Miracles from Heaven

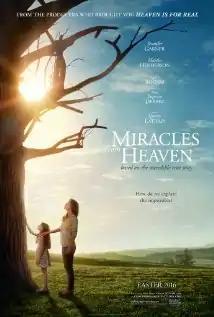
Theatrical release poster

Miracles from Heaven is a 2016 American Christian drama film directed by Patricia Riggen and written by Randy Brown. It is based on the book of the same name by Christy Beam, which recounts the true story of her young daughter who had a near-death experience and was later cured of an incurable disease. The film stars Jennifer Garner, Kylie Rogers, Martin Henderson, John Carroll Lynch, Eugenio Derbez, and Queen Latifah. Principal photography began in Atlanta, Georgia, in July 2015. The film was released on March 16, 2016. The movie was financially successful, becoming the 8th highest-grossing Christian film in the United States. Although critical reception was mixed, Garner's performance earned general praise.